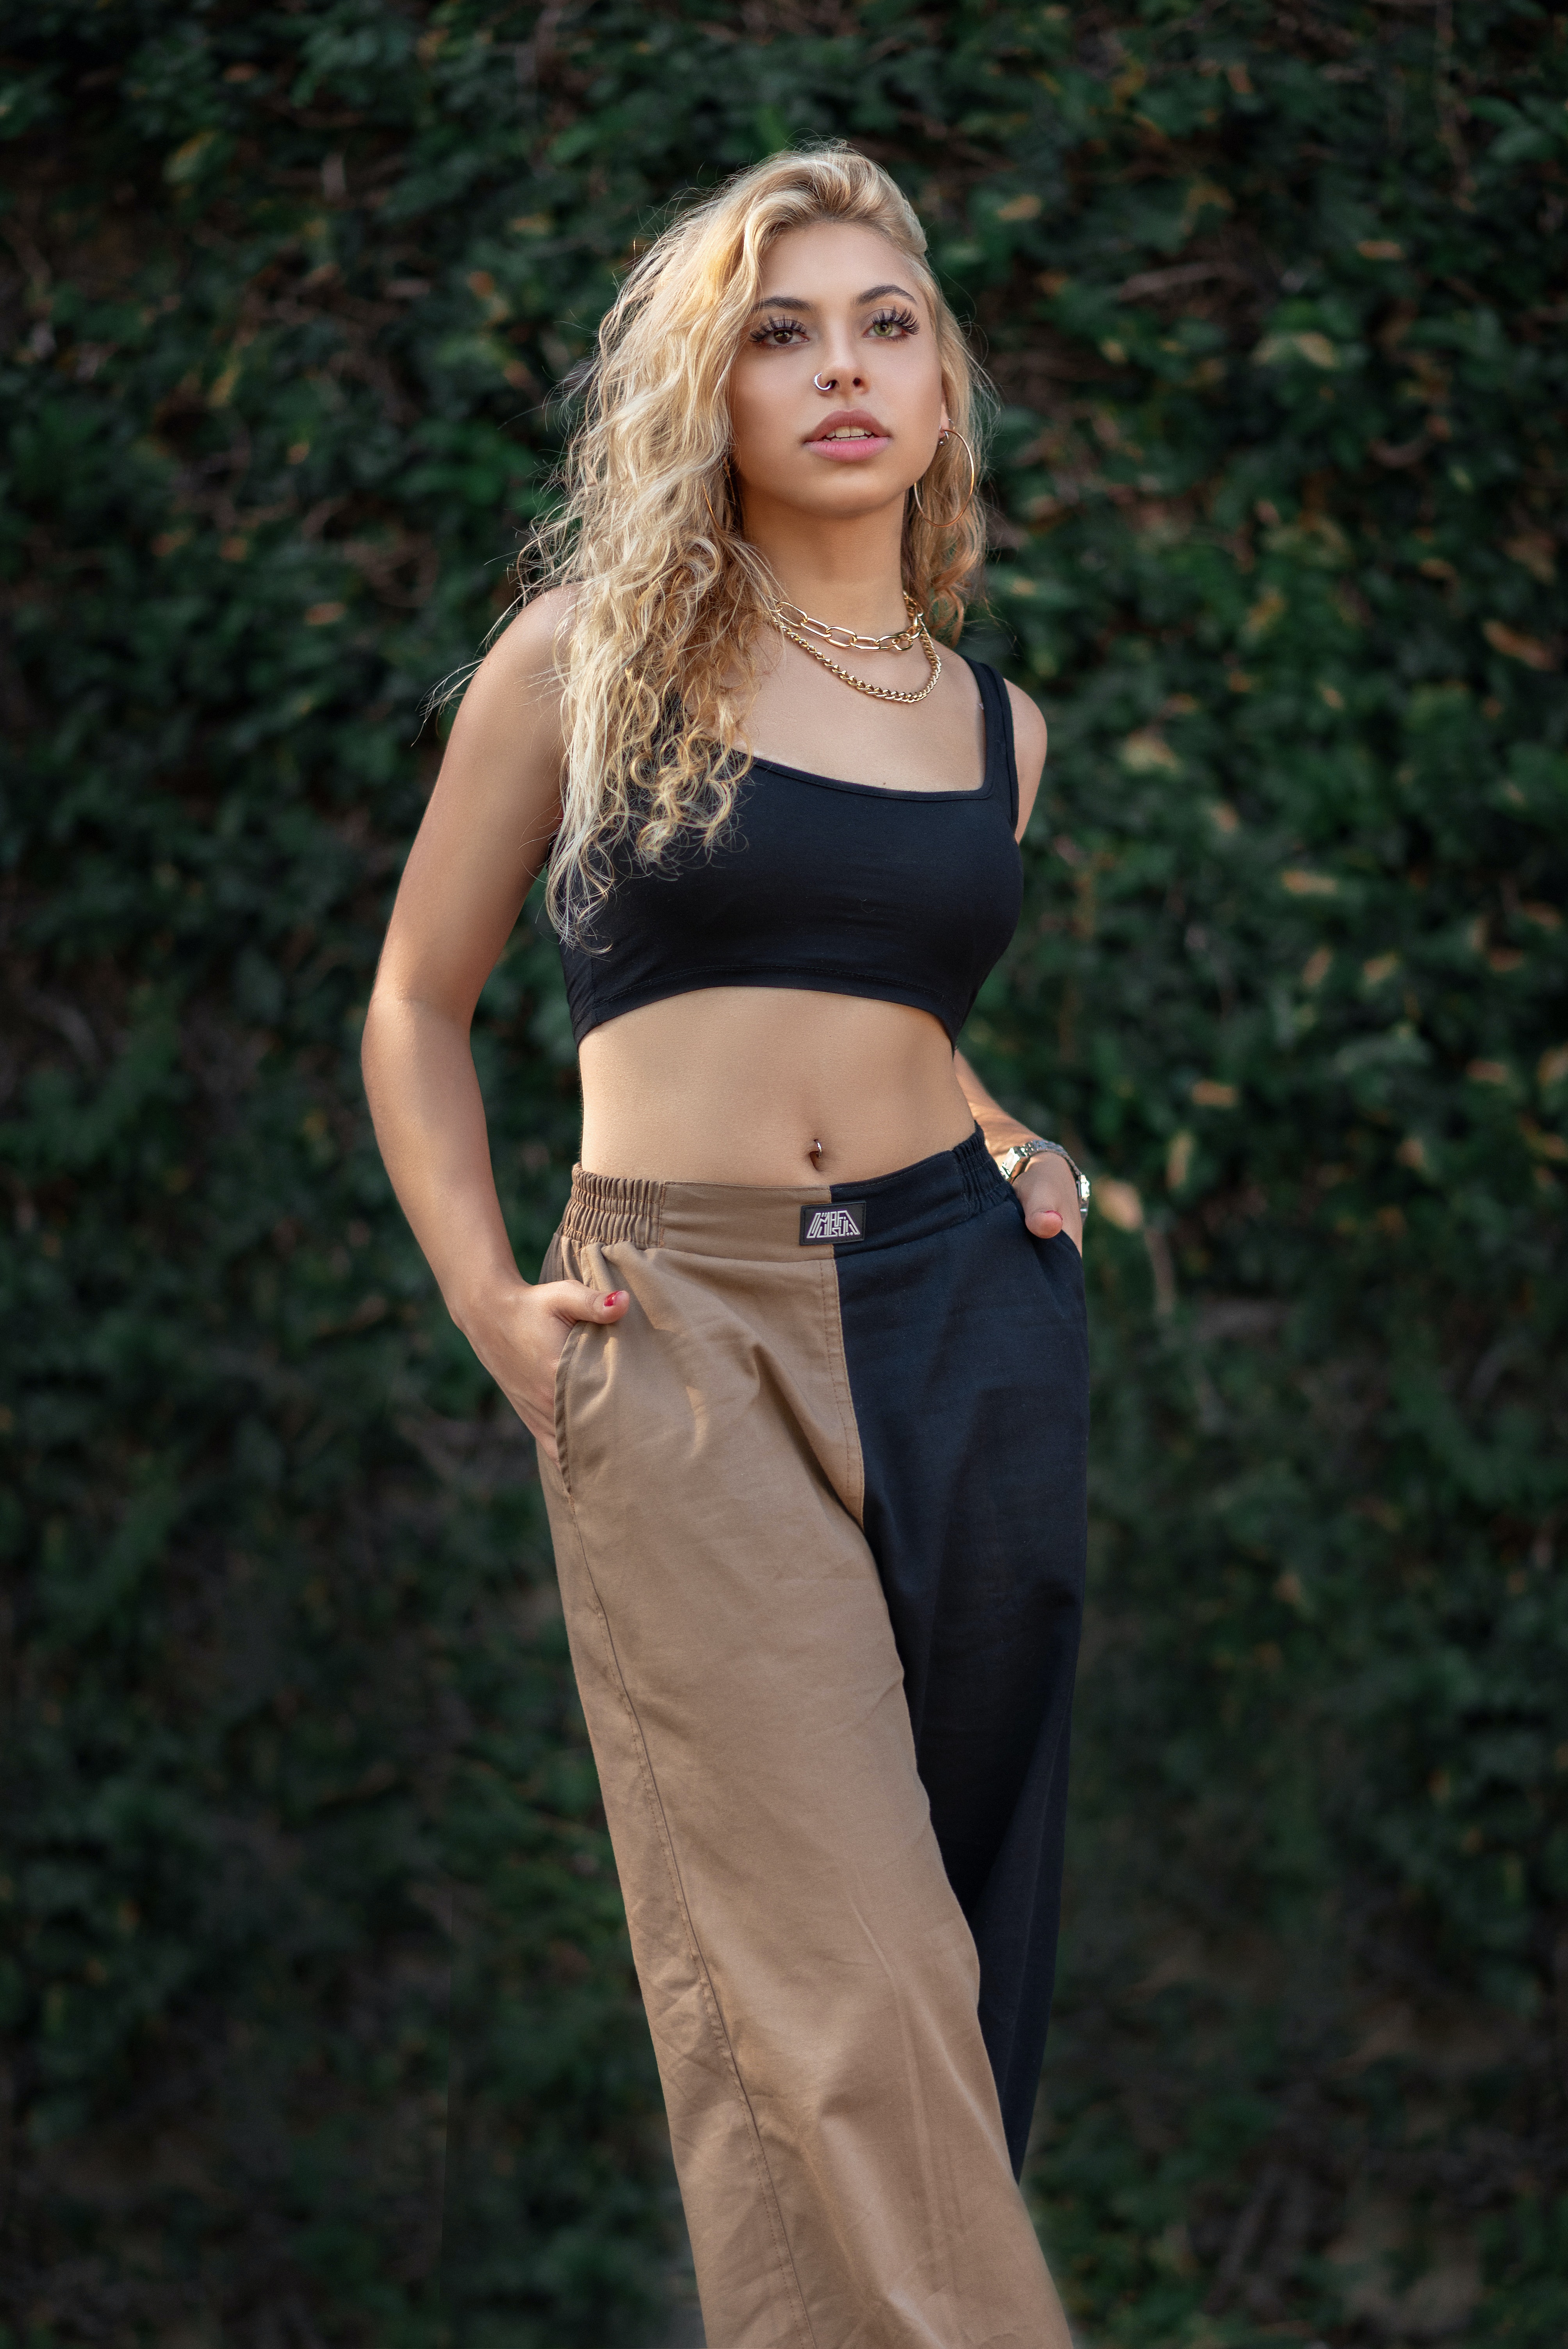
woman, face, hair, hand, arm, shoulder, sunglasses, human body, neck, waist, sleeve, thigh, belt, trunk, fashion design, abdomen, chest, crop top, fashion model, grass, necklace, navel, denim, knee, formal wear, sportswear, jewellery, long hair, human leg, event, electric blue, pattern, blond, t shirt, brown hair, peach, fashion accessory, magenta, gown, haute couture, top, public event, bracelet, photo shoot